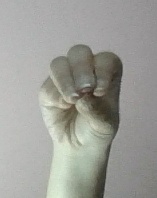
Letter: ha